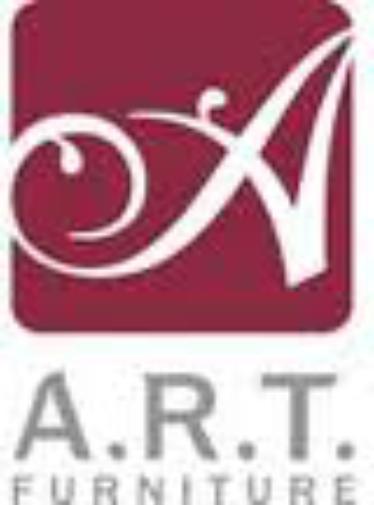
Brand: ART Furniture
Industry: Necessities